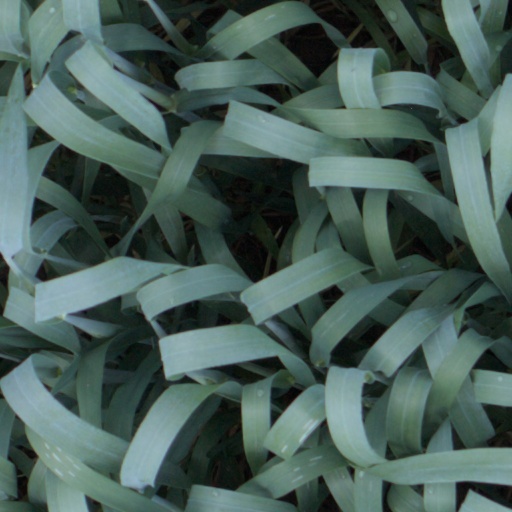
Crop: wheat